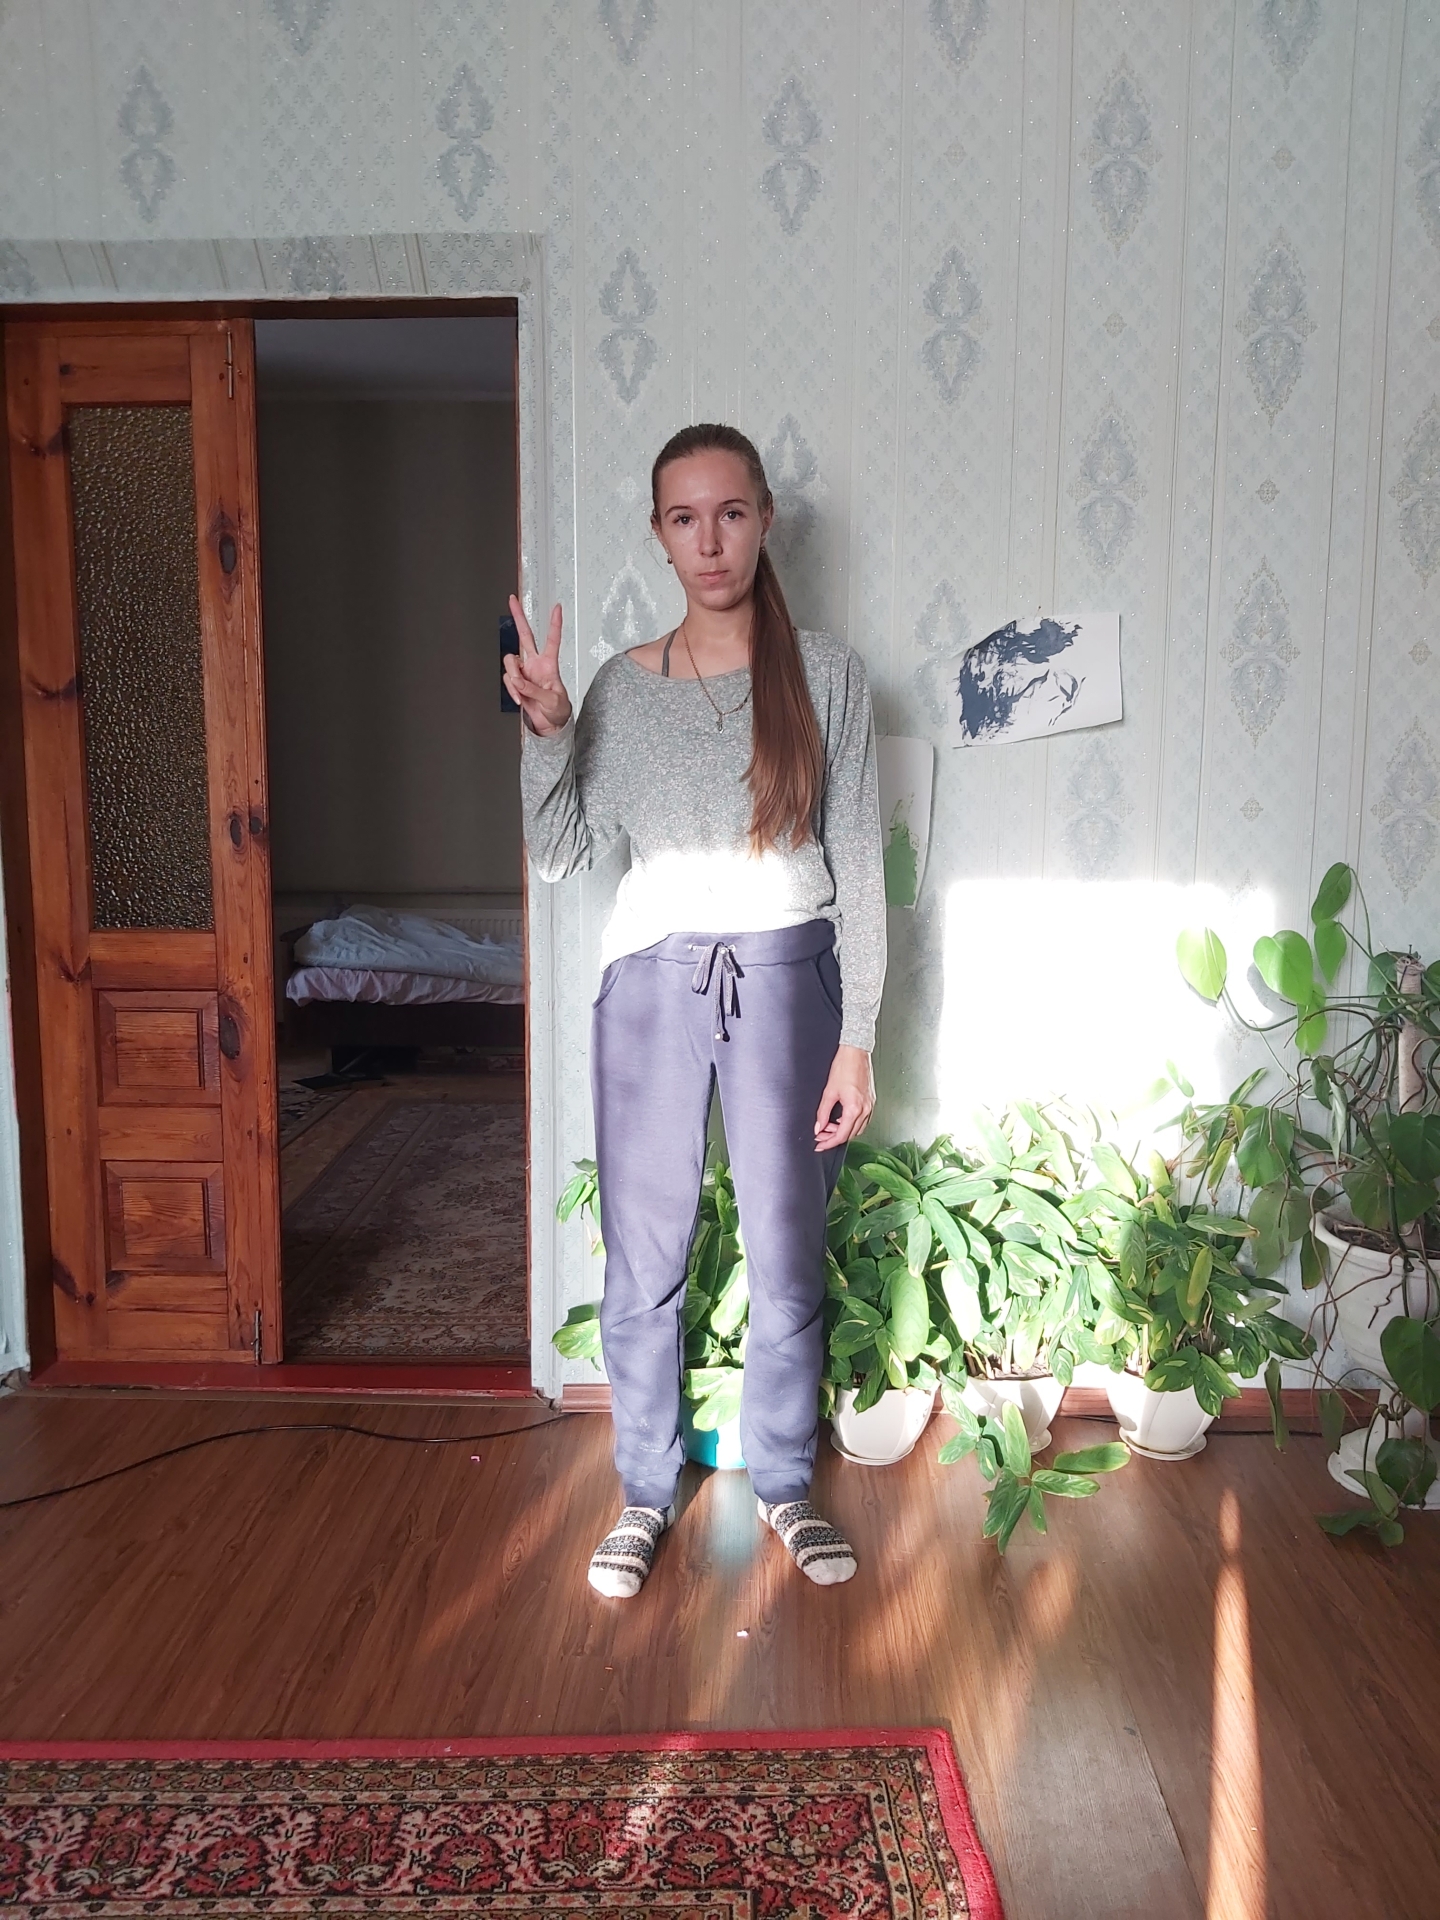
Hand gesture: peace